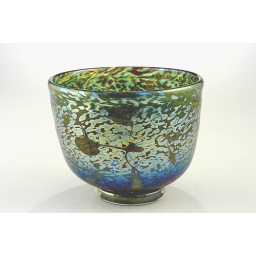
This iridized glass hand blown bowl is by Jeff Price..